Karl Renner

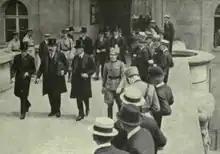
Renner (centre) leaving the Château de Saint-Germain, having signed the treaty

He was the leader of the delegation that represented this new German-Austria in the negotiations of St. Germain where the "Republic of Austria" was acknowledged but was declared to be the responsible successor to Imperial Austria. There Renner had to accept that this new Austria was prohibited any political association with Germany and he had to accept the loss of German-speaking South Tyrol and the German-speaking parts of Bohemia and Moravia where he himself was born; this forced him to give up his share in the parental farm if he, "the peasant proprietor who turned Marxist", wanted to remain an Austrian government officer.